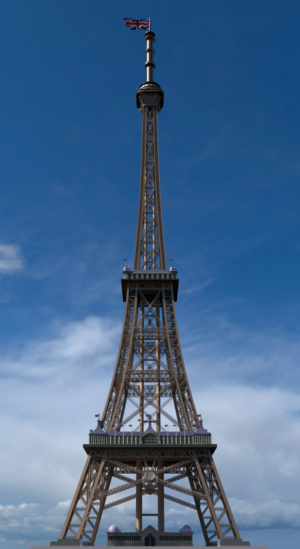
Une tentative de modélisation de la Tour de Watkin en 3D sur Blender 2.79b. Il s'agit de la toute dernière version de la tour (avec 4 pieds, qui ressemble davantage à la tour Eiffel). Ce dernier point demeure quelque peu conséquent d'autant plus que la plupart des images présentes sur le web la représentent toujours avec 8 pieds, alors qu'il s'agissait en fait d'une version antérieure (elle fut modifiée officiellement pour des raisons d'économies). En partant du principe qu'elle aurait pu être achevée, ce qui, à l'origine, était loin d'être gagné en vue de l'instabilité critique des fondations.
La tour de Watkin est un bâtiment inachevé de Londres, également connu sous les noms de « Folie de Watkin » et de « Moignon de Londres ». Elle avait été présentée à l'époque comme la « Grande Tour de Londres ».